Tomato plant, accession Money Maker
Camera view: tilt-top (135 deg); turntable rotation: 120 degrees
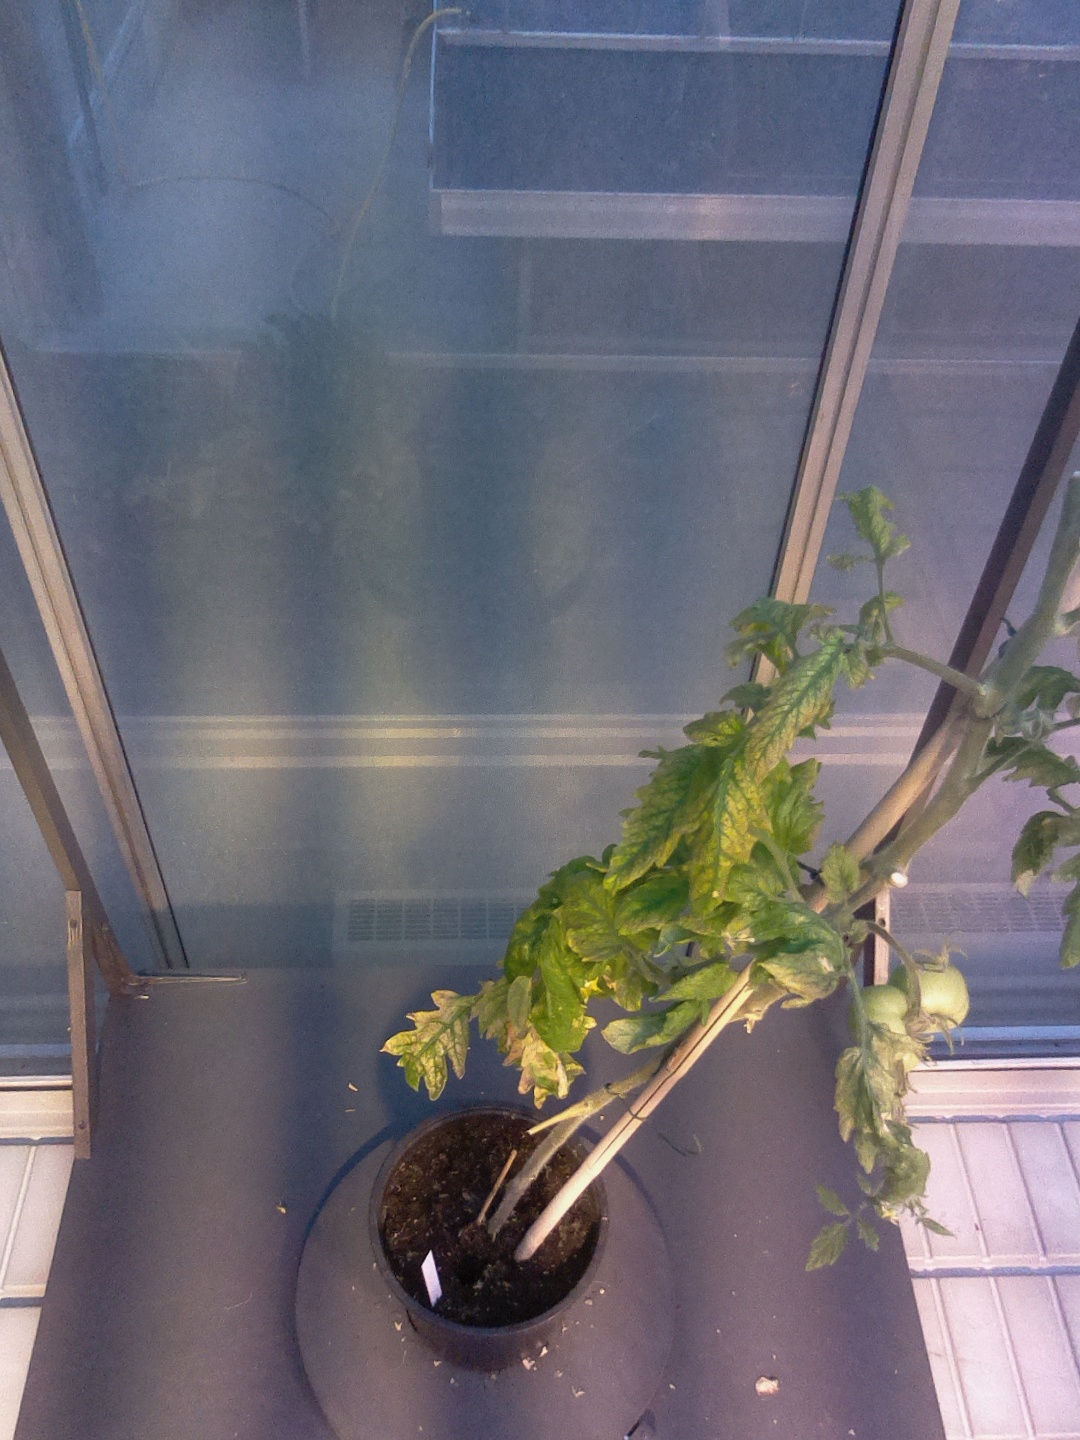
BBCH growth stage 79: 90% -100% of final fruit size